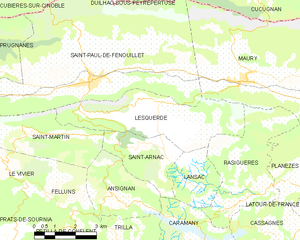
Carte des communes françaises
Lesquerde, L'Esquèrda en occitan, est une commune française située dans le département des Pyrénées-Orientales, en région Occitanie.